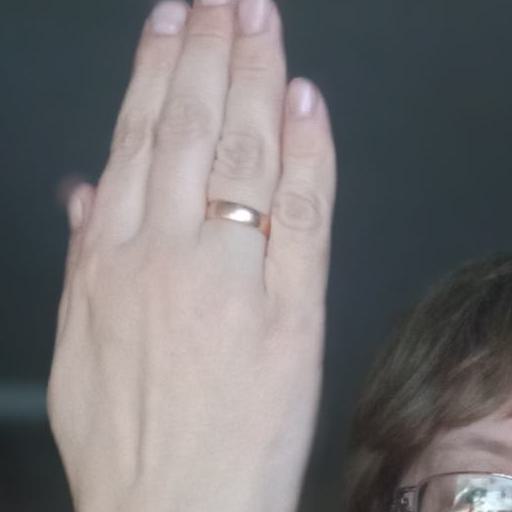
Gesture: stop_inverted